Prairie

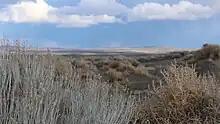
View of sand dunes and vegetation at Fossil Lake, with the Christmas Valley Sand Dunes, Feb. 21, 2017

The originally treeless prairies of the upper Mississippi basin began in Indiana and extended westward and north-westward until they merged with the drier region known as the Great Plains. An eastward extension of the same area, originally tree-covered, extended to central Ohio. Thus, the prairies generally lie between the Ohio and Missouri rivers on the south and the Great Lakes on the north. The prairies are a contribution of the glacial period. They consist of glacial drift deposited unconformably on an underlying rock surface of moderate or small relief. Here, the rocks are an extension of the same stratified Palaeozoic formations already described as occurring in the Appalachian region and around the Great Lakes. They are usually fine-textured limestones and shales lying horizontal. The moderate or small relief they were given by mature preglacial erosion is now buried under the drift.